Jack Kirwan (rugby league)

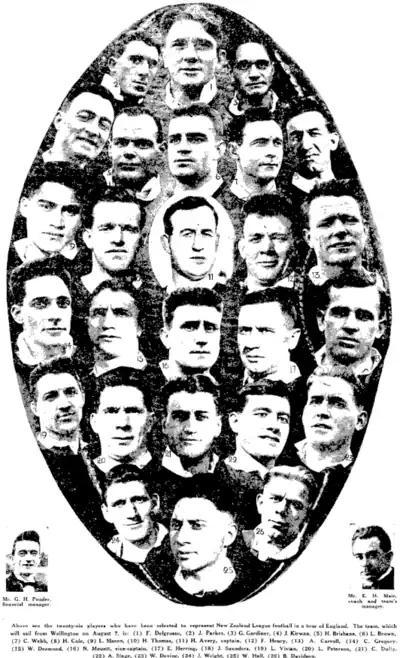
The NZ team to tour England and Wales with Jack Kirwan, second row from the top on the left.

Kirwan was named in the New Zealand team to tour England though there was an issue with him securing leave for the tour. This was eventually resolved however and he departed with the team on 3 August on board the "Aorangi". The tour stopped off in Fiji where during a training session Kirwan lost a large amount of skin from his wrist and elbow on the dirt fields there which was requiring daily treatment to heal. Unfortunately for Kirwan and the New Zealand team the tour was plagued by issues between management and players throughout. A group of 7 forwards went on strike during the tour over issues regarding their treatment off the field, selection issues, and a poor relationship with coach Ernest Mair.